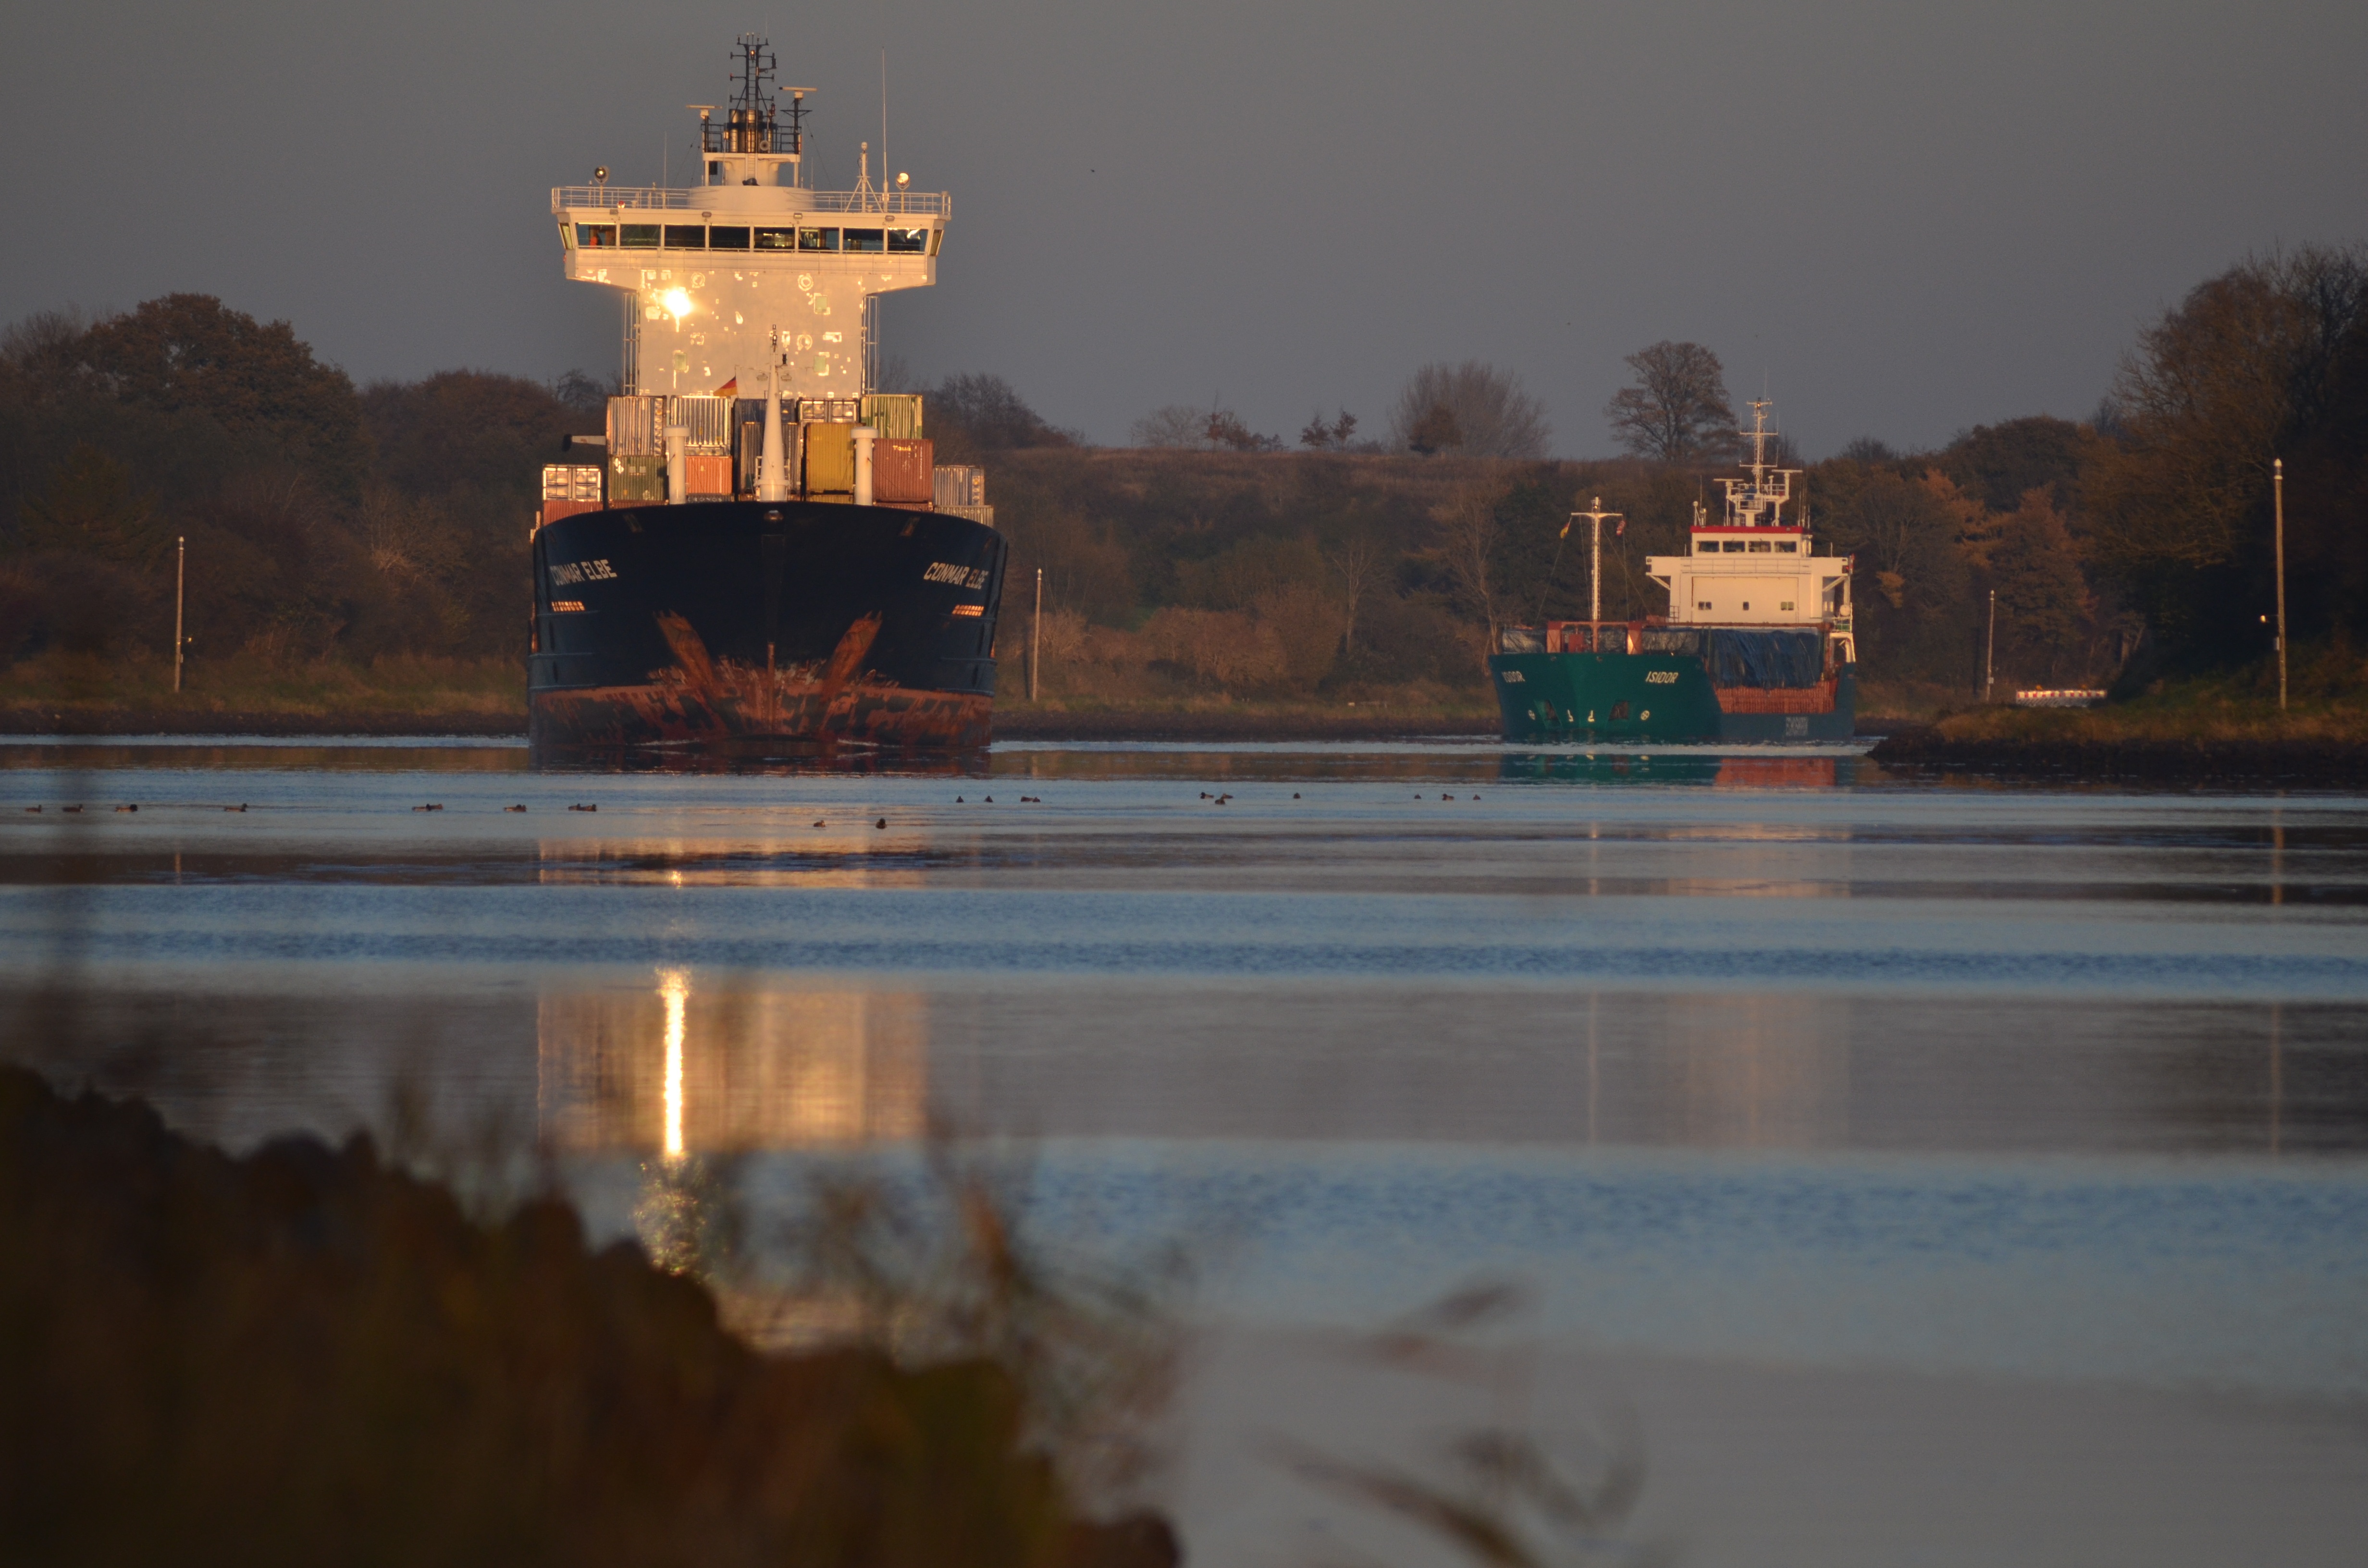
sea, water, sunset, night, morning, river, ship, dusk, transport, evening, reflection, vehicle, tower, waterway, container, channel, freighter